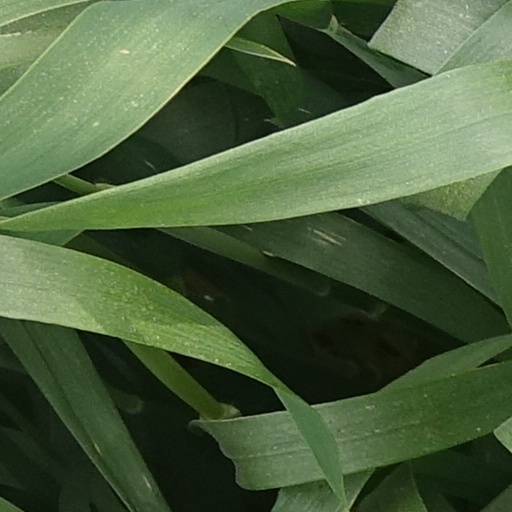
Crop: wheat